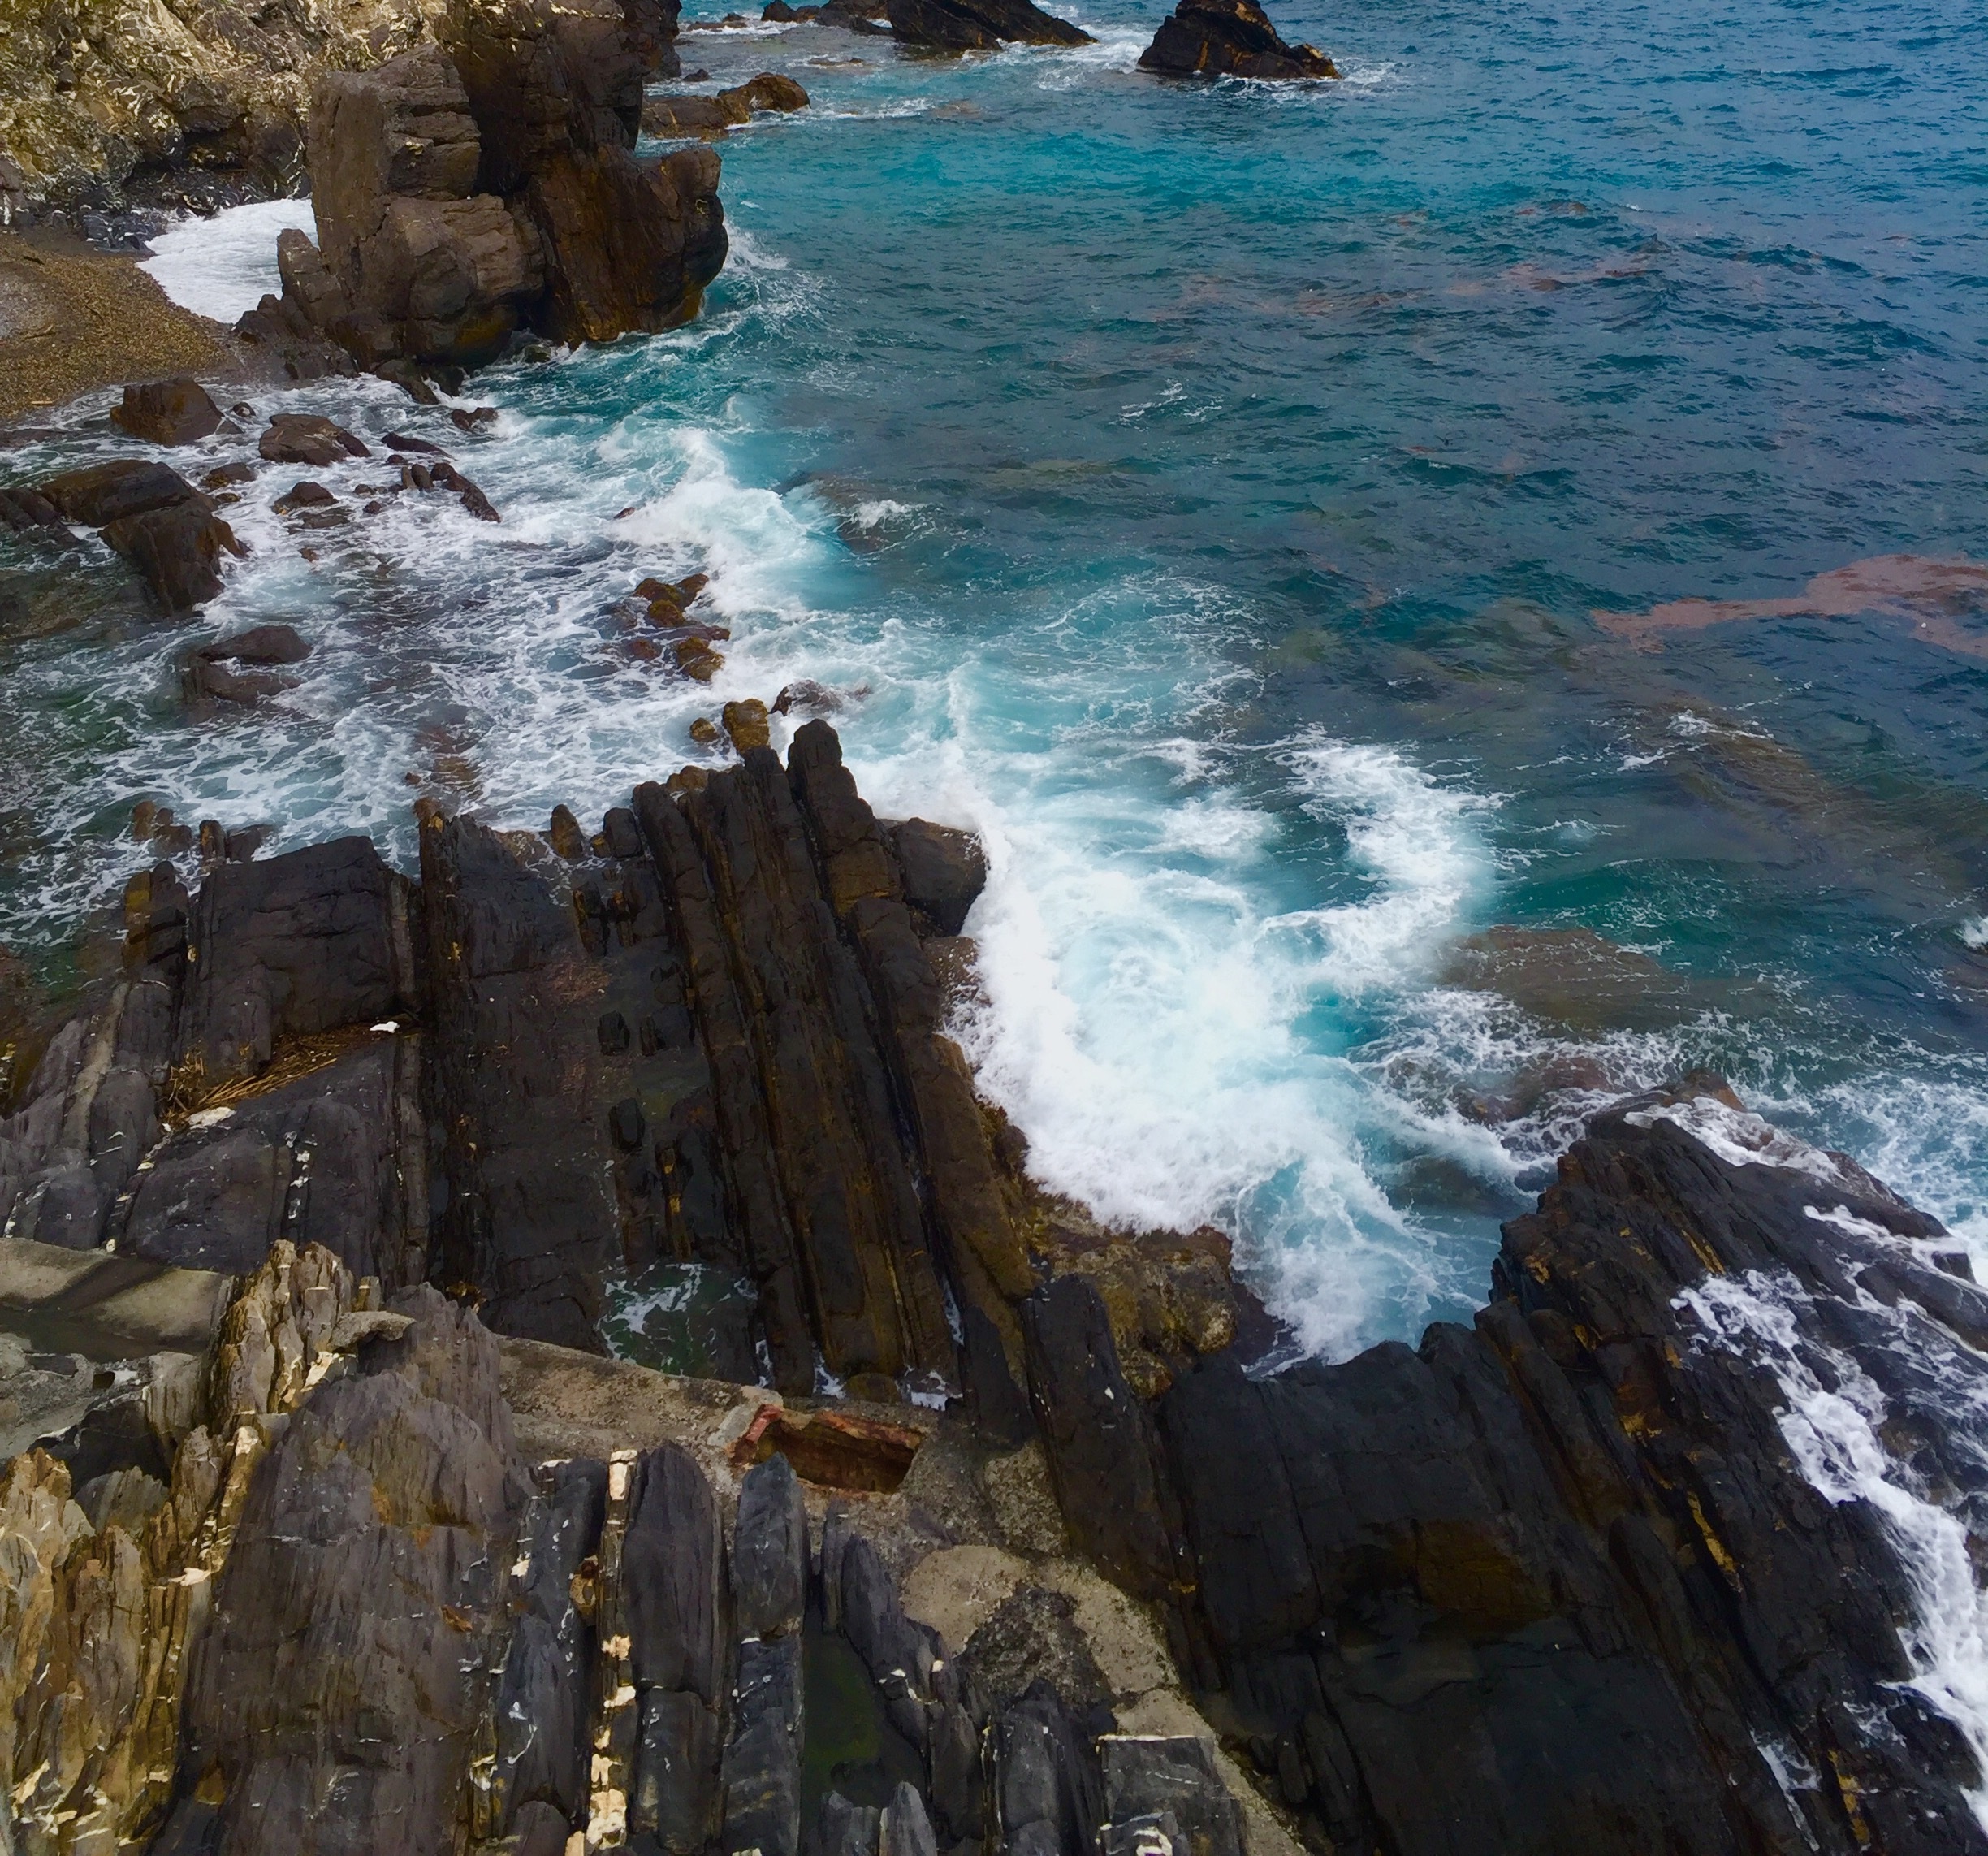
sea, coast, water, rock, ocean, shore, wave, formation, cliff, cove, reflection, bay, terrain, material, body of water, cape, landform, geographical feature, wind wave